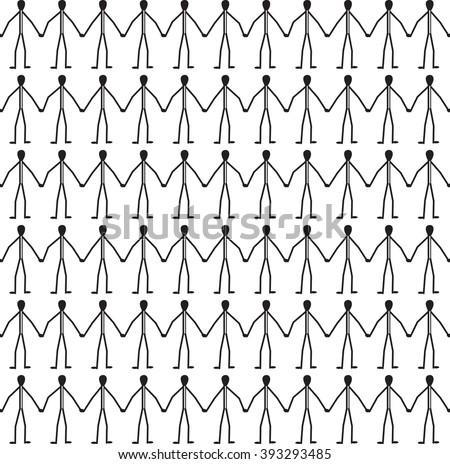
vector seamless pattern with people on a white background